Abraham González (governor)

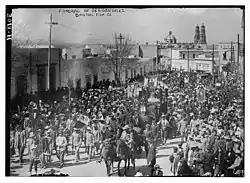
González's funeral, organized by Pancho Villa and filmed (by arrangement with Villa) by the Mutual Film Corporation

After the assassination of President Francisco Madero and Vice-President José María Pino Suárez during "La decena trágica", González was forced to resign from his post as governor and arrested on February 25, 1913, on orders of General Antonio Rábago, a subordinate of Victoriano Huerta. During González's incarceration he was held in the same complex in the Federal Palace of Chihuahua that had housed Miguel Hidalgo y Costilla prior to his execution a century earlier, during the war for Mexico's independence. On 7 March, he was taken aboard a train on the pretense of being transferred to Mexico City. He was then removed from the train and murdered in Bachimba Canyon, about south of Chihuahua, on direct orders from Huerta, who had been responsible for ordering the murders of Madero and Pino Suárez in order to assume power.